Babban Gwani

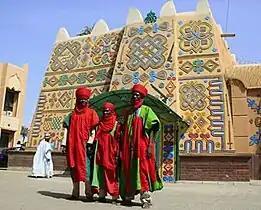
The Babban Gwani Chambers in the palace of the Emir of Bauchi

Mikhaila was invited to the emirate of Bauchi to construct several structures for the emirate's aristocracy. Among the structures constructed, the most well known were ones he built for the then Madakin Bauchi, Abdulkadiri. They are collectively known as Gidan Madakin Bauchi or "the house of the Madaki of Bauchi" and are located in Kafin Madaki which is about 45 kilometers north of Bauchi city. The main hall came to be known as Babban Gwani after Mikhaila. It was fitted with leather-covered doors, which was quite rare for buildings at the time. Adjacent to it is a mosque, that shares similarities with the zaure of Gidan Makama in Kano.